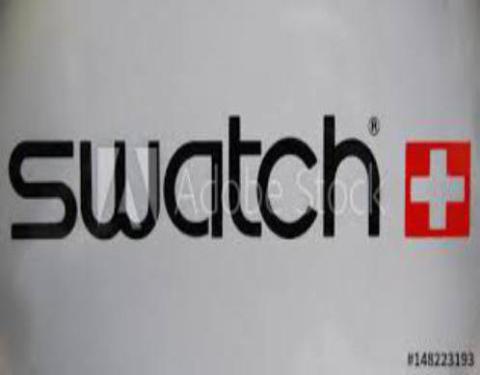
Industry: Clothes